Brizlee Tower

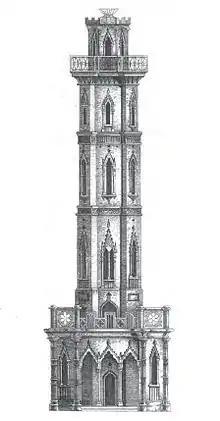
Illustration of Brizlee Tower from "A Descriptive and Historical View of Alnwick", 1822

Brizlee Tower (sometimes Brislee Tower) is a Grade 1 listed folly set atop a hill in Hulne Park, the walled home park of the Duke of Northumberland in Alnwick, Northumberland. The tower was erected in 1781 for Hugh Percy, 1st Duke of Northumberland, and commands extensive views over North Northumberland and the Borders.